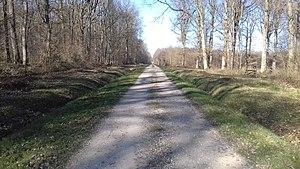
Route forestière dans la foret de Villefermoy
La forêt de Villefermoy est un massif forestier de plus de 4 000 hectares dont 2 675 hectares de forêt domaniale, situé en Seine-et-Marne.